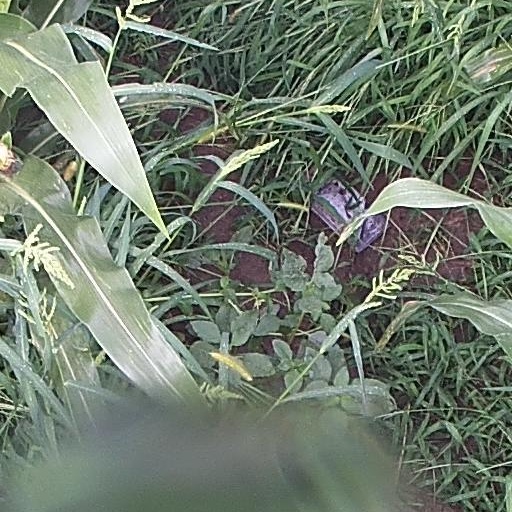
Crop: maize; corn